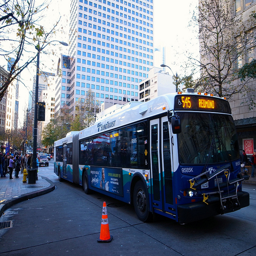
A street scene with a stretch city bus going by.
A crowd of people standing on a sidewalk near a bus.
A city bus headed for the Redmond bus stop.
The double length city bus is driving near a street cone.
A bus is stopped at a bus station.